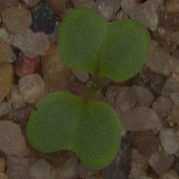
Label: charlock